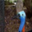
Label: bird